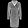
Label: Coat